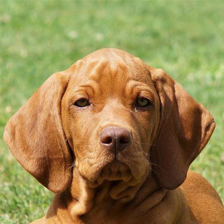
Label: animals